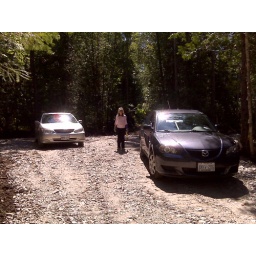
Laurel standing at the end of the lane that leads to building site. Work by Ross Davidson